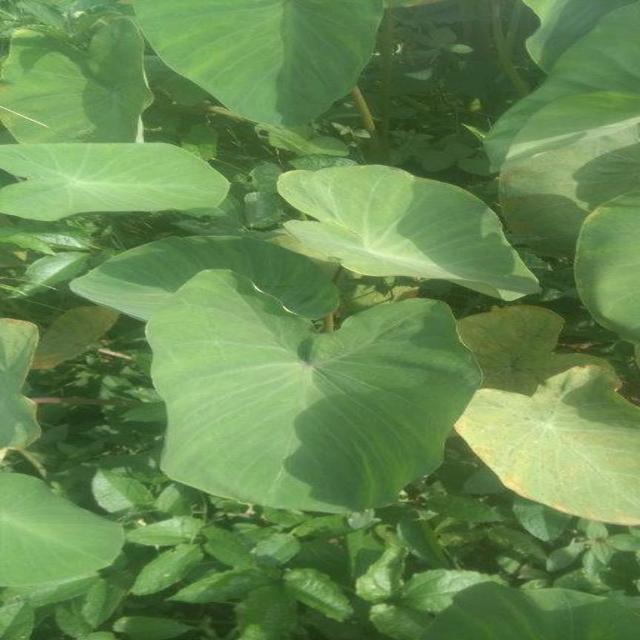
Label: Healthy